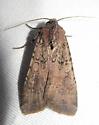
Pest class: cutworms